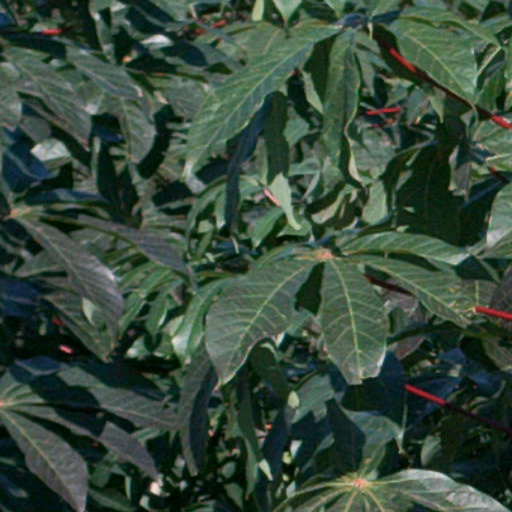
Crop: cassava